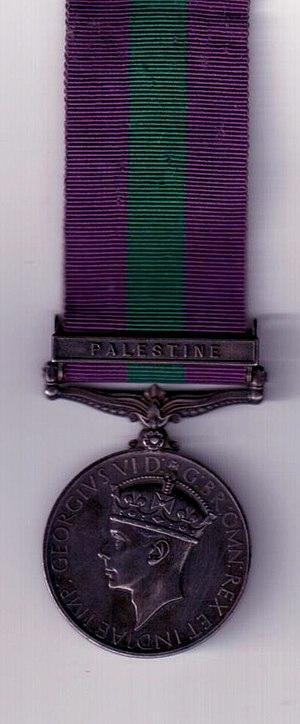
Le Centre M.T. Abraham pour les Arts visuels est une association artistique à but non lucratif. Son siège est à Paris, en France, et ses collections sont conservées en Suisse, à Genève. Le Centre a été fondé par les descendants de Mansur Tamir Abraham après sa mort en 1999. Il a pour mission la promotion du goût du public pour le modernisme européen et russe, l’impressionnisme et l’art moderne en collectionnant des œuvres « dans le seul but qu’elles soient exposées et étudiées par des institutions publiques ».